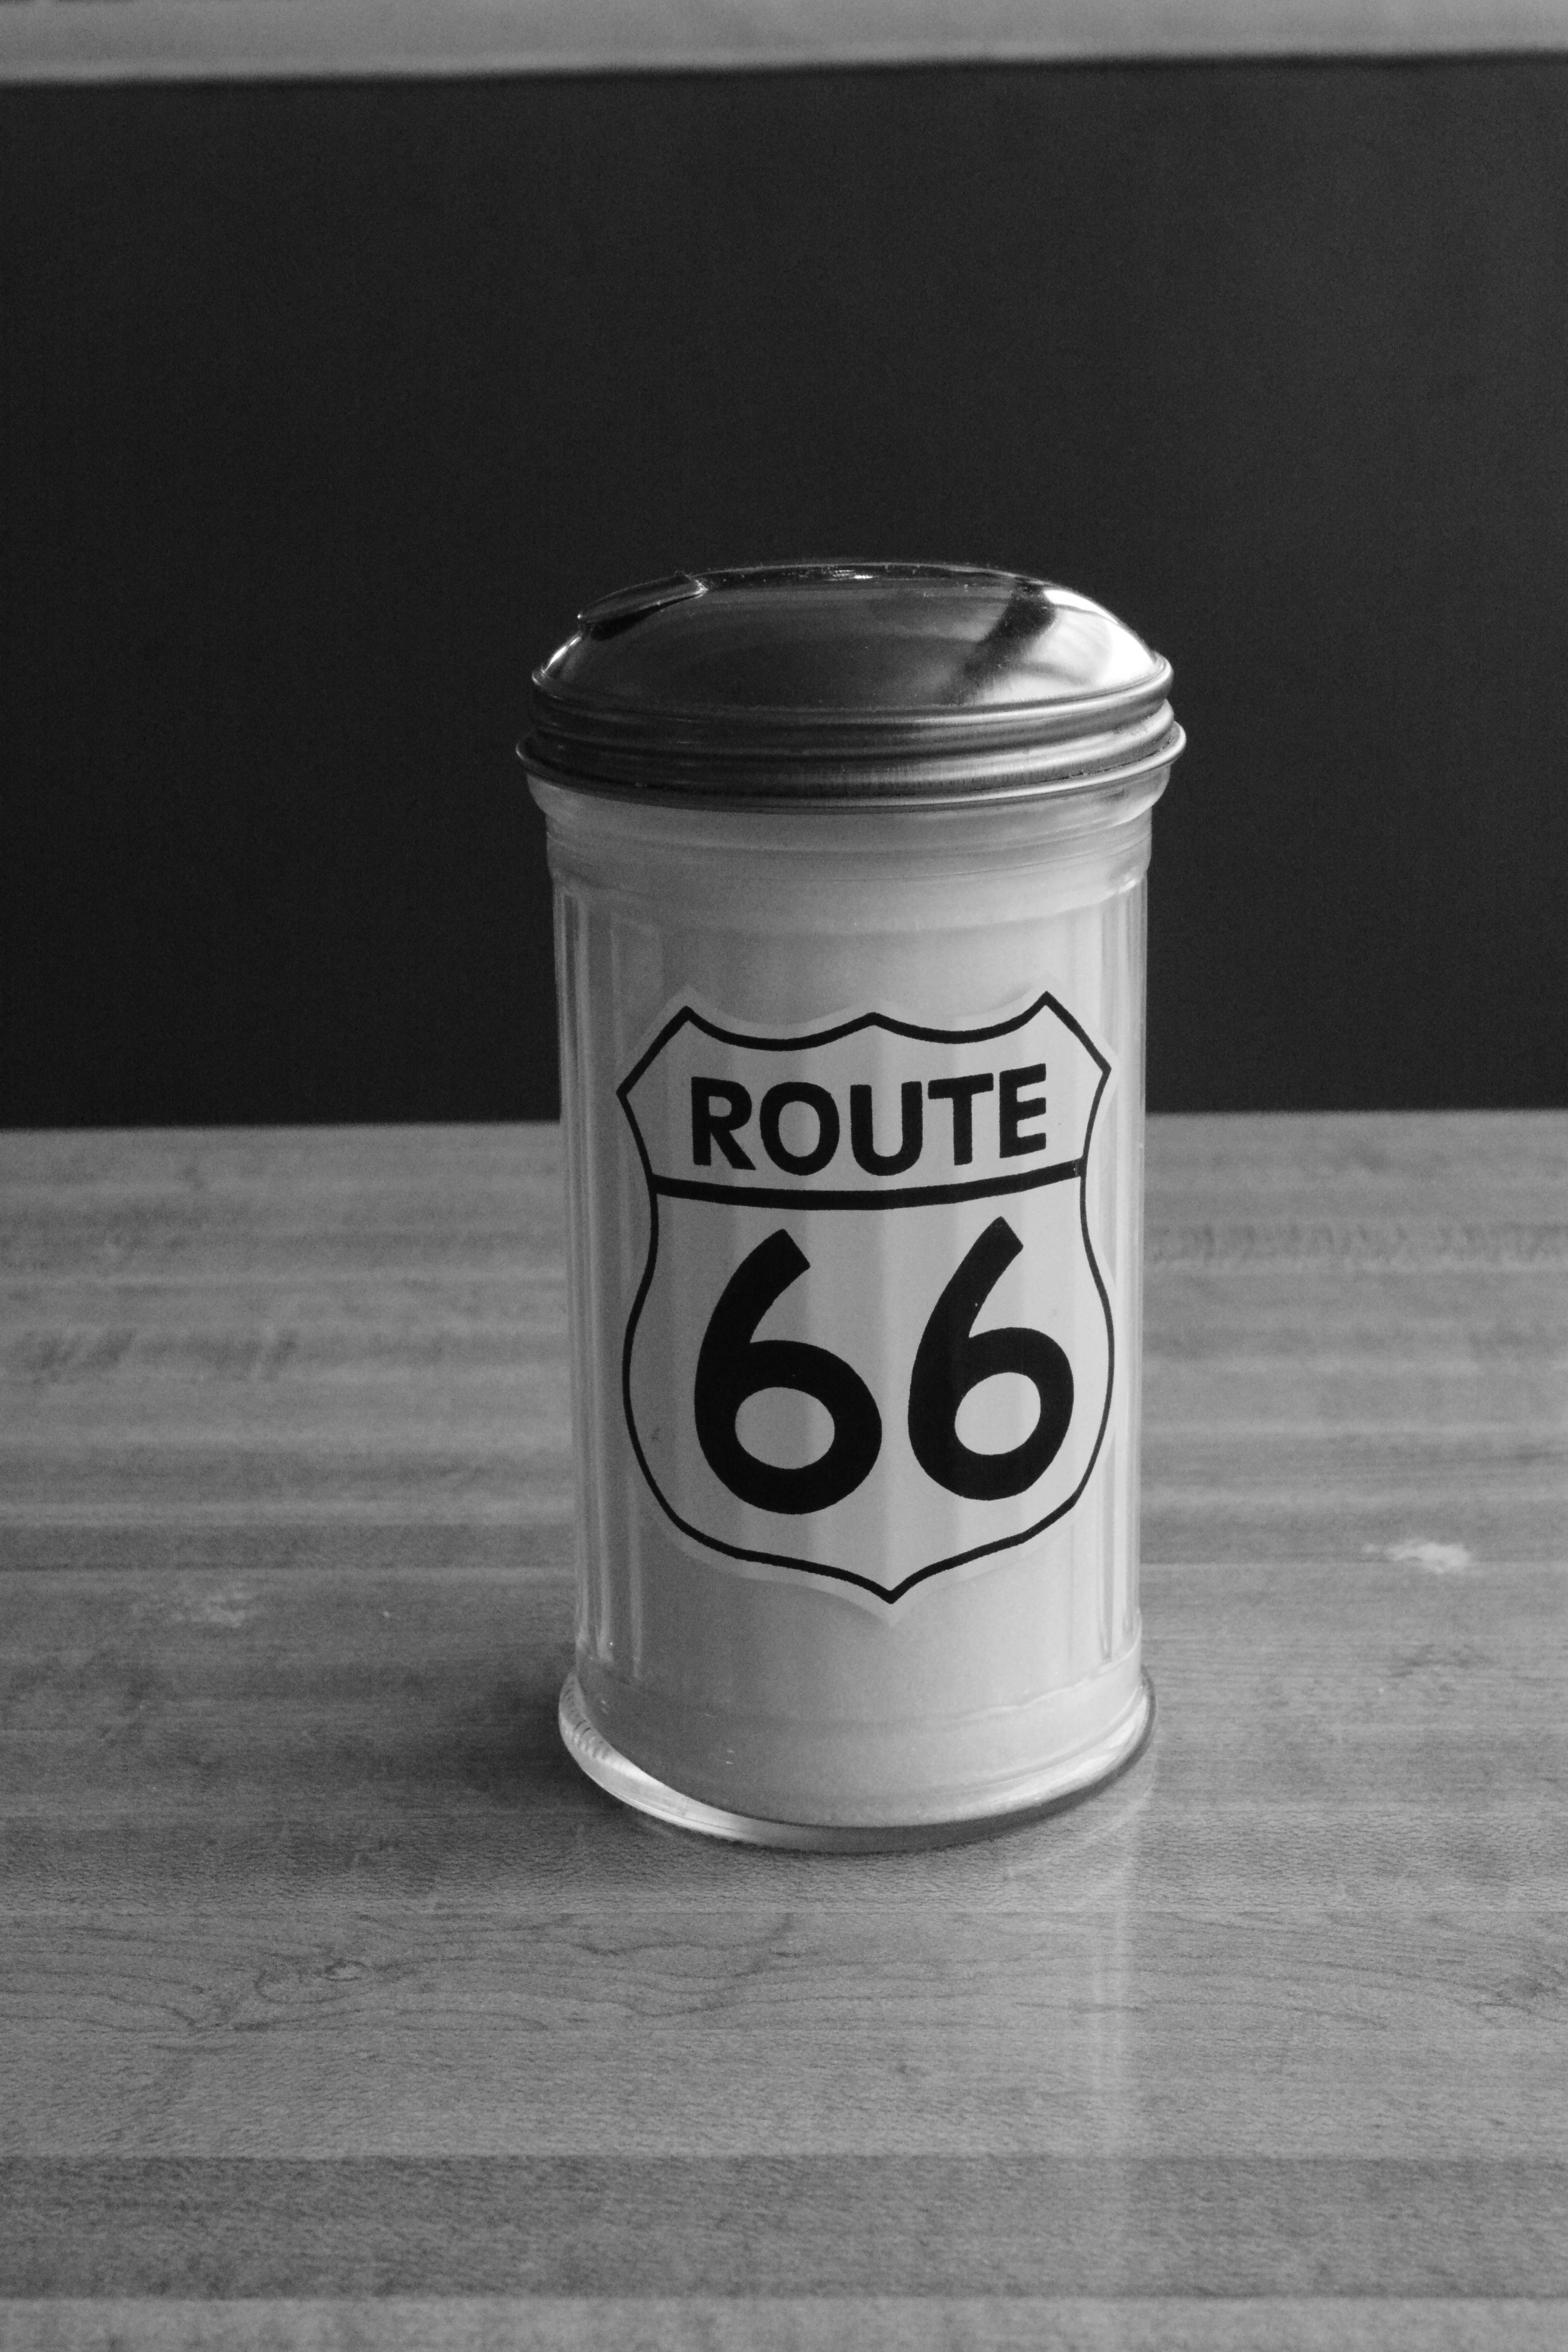
black and white, white, glass, cup, bottle, black, monochrome, mug, coffee cup, tableware, material, moustache, shape, tin can, monochrome photography, pint us, drinkware